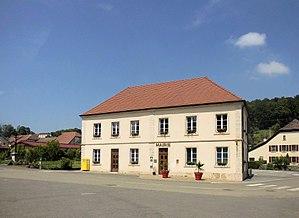
La mairie de Chamesol
Chamesol est une commune française située dans le département du Doubs, en région Bourgogne-Franche-Comté.